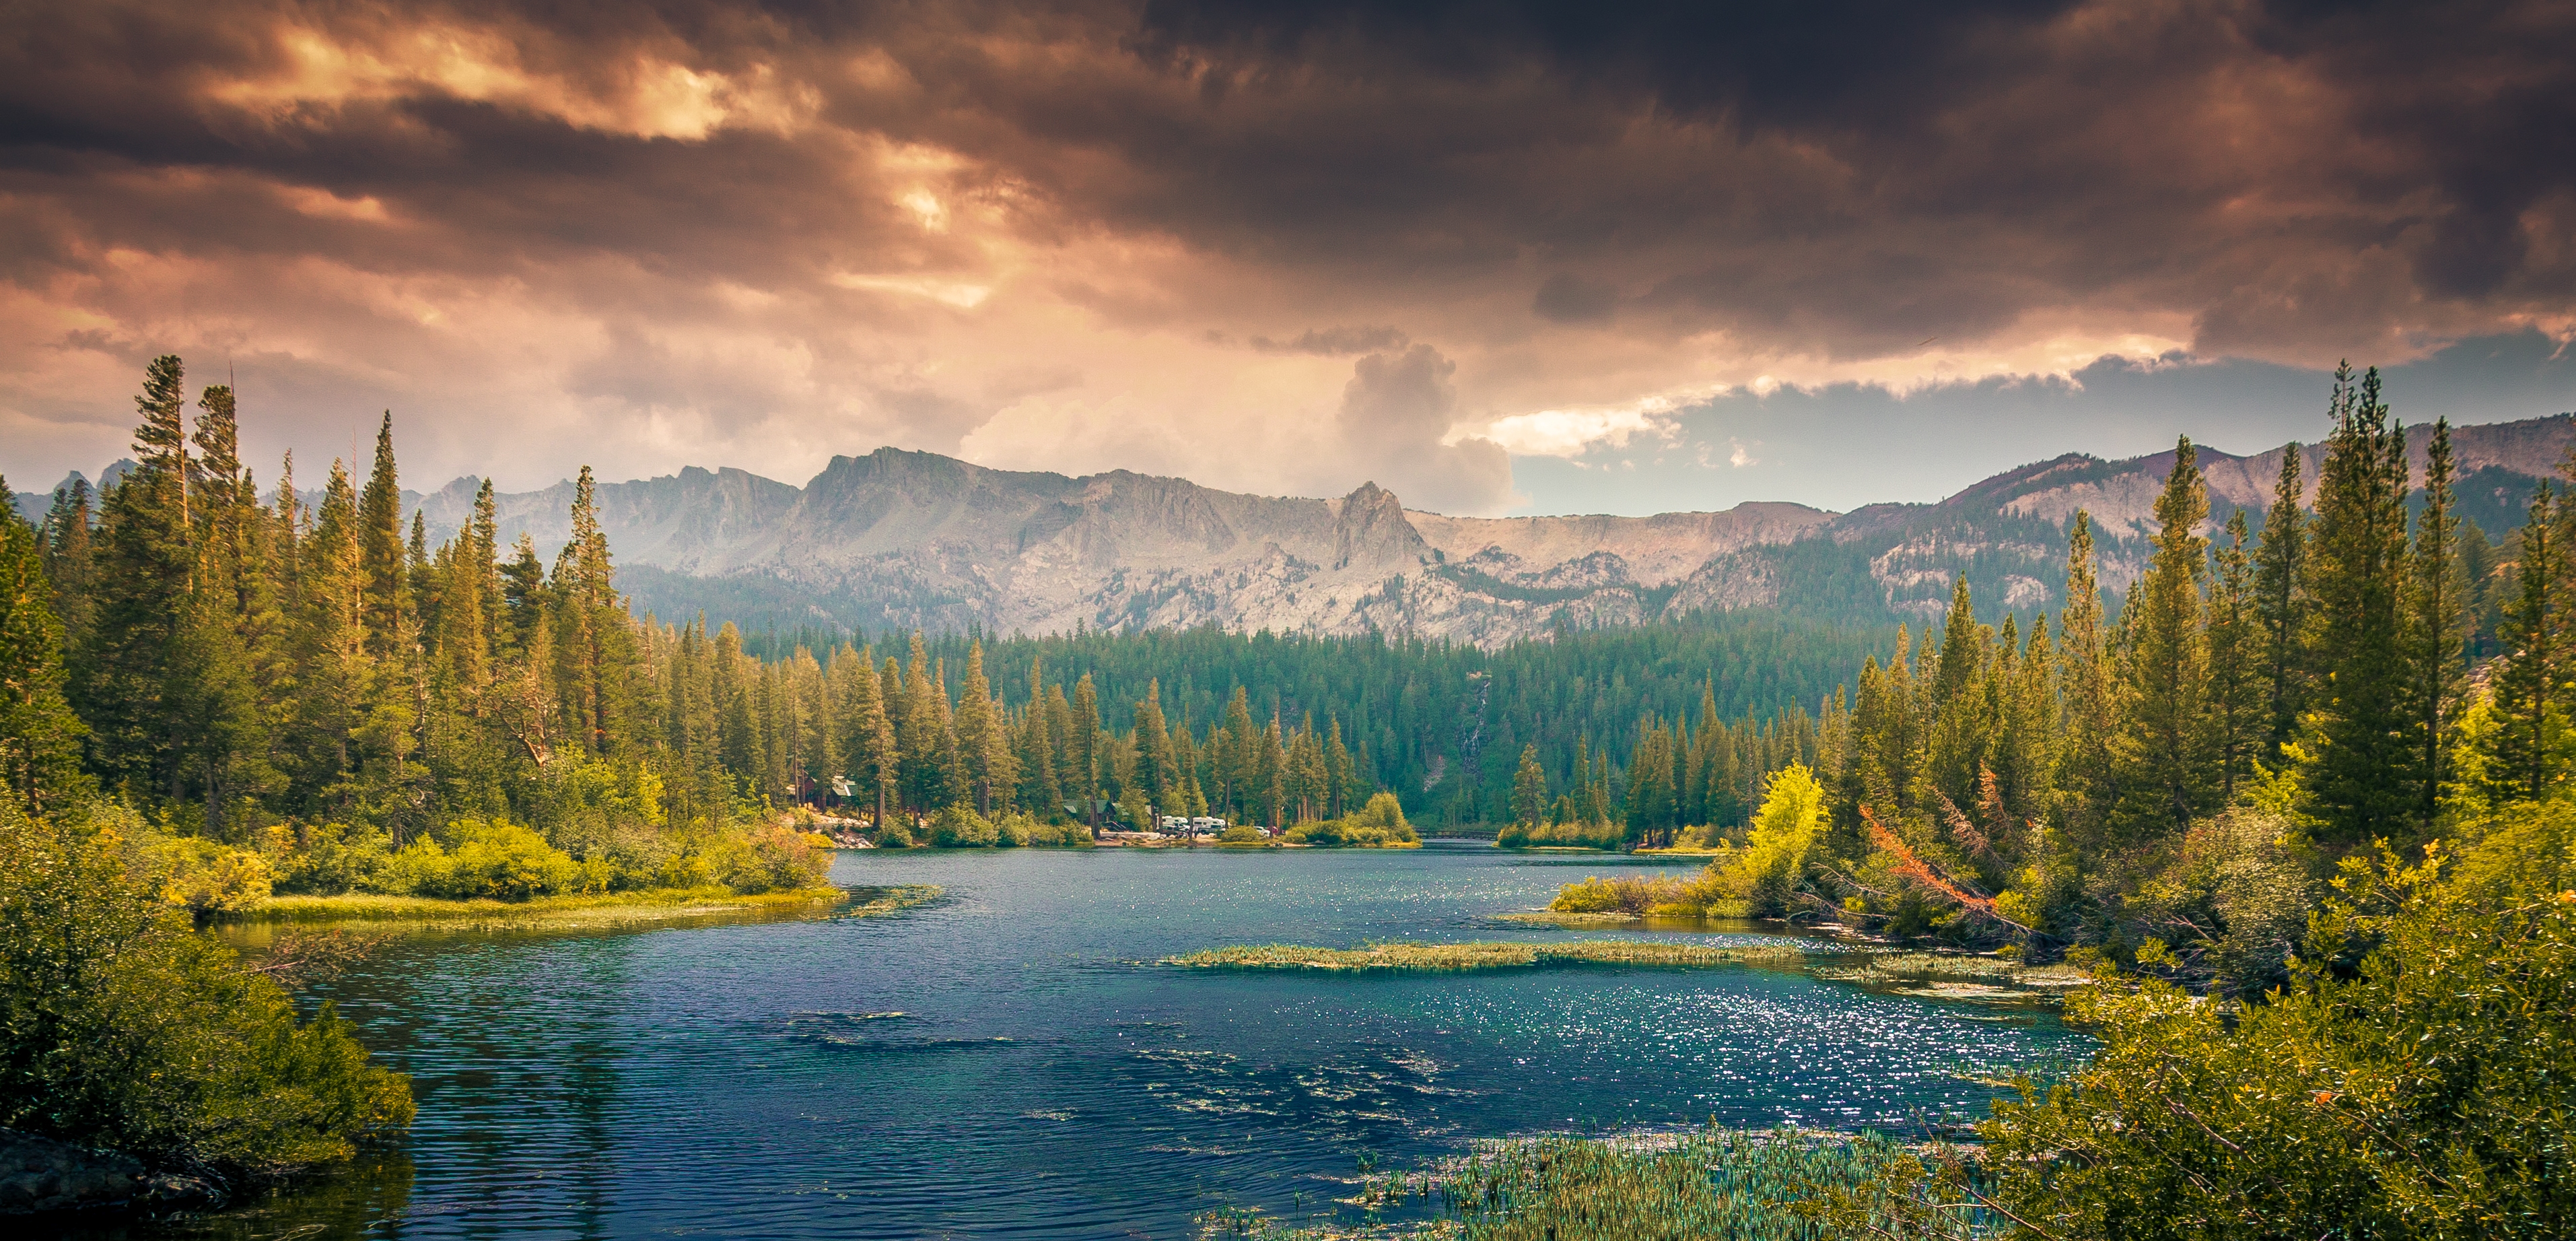
landscape, tree, nature, forest, wilderness, mountain, cloud, meadow, morning, lake, adventure, dawn, river, valley, mountain range, panorama, panoramic, idyllic, green, reflection, colourful, peaceful, autumn, scenery, colorful, trees, clouds, mountains, loch, oversaturation, atmospheric phenomenon, mountainous landforms, computer wallpaper, free wallpaper, desktop backgrounds